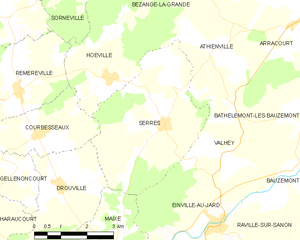
Serres est une commune française située dans le département de Meurthe-et-Moselle, en région Grand Est.